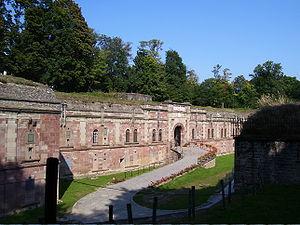
Fort Rapp (ancien Fort Moltke) Română: Fort Rapp (anterior Fort Moltke) Русский: Форт Рапп (до этого известный как Форт Мольтке)
Cet article recense une partie des monuments historiques du Bas-Rhin, en France.
Le fort Rapp, appelé fort Moltke avant 1918, est un fort de type Biehler à fossé sec appartenant à la ceinture fortifiée de Strasbourg, situé à Reichstett. Le fort a été entièrement construit en grès des Vosges.
Reichstett est une commune française située dans le département du Bas-Rhin, en région Grand Est.